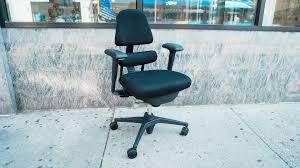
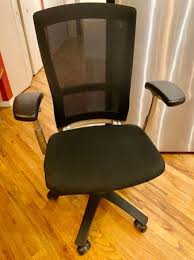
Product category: items_chair
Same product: no